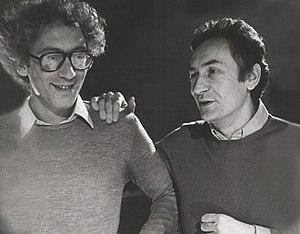
Antoine Vitez, né à Paris le 20 décembre 1930 et mort à Paris le 30 avril 1990, est un acteur, un metteur en scène et un poète. Personnage central et influent du théâtre français du XXᵉ siècle, l'importance de son enseignement du théâtre est reconnue. Il a également traduit Tchekhov, Vladimir Maïakovski, Mikhaïl Cholokhov.